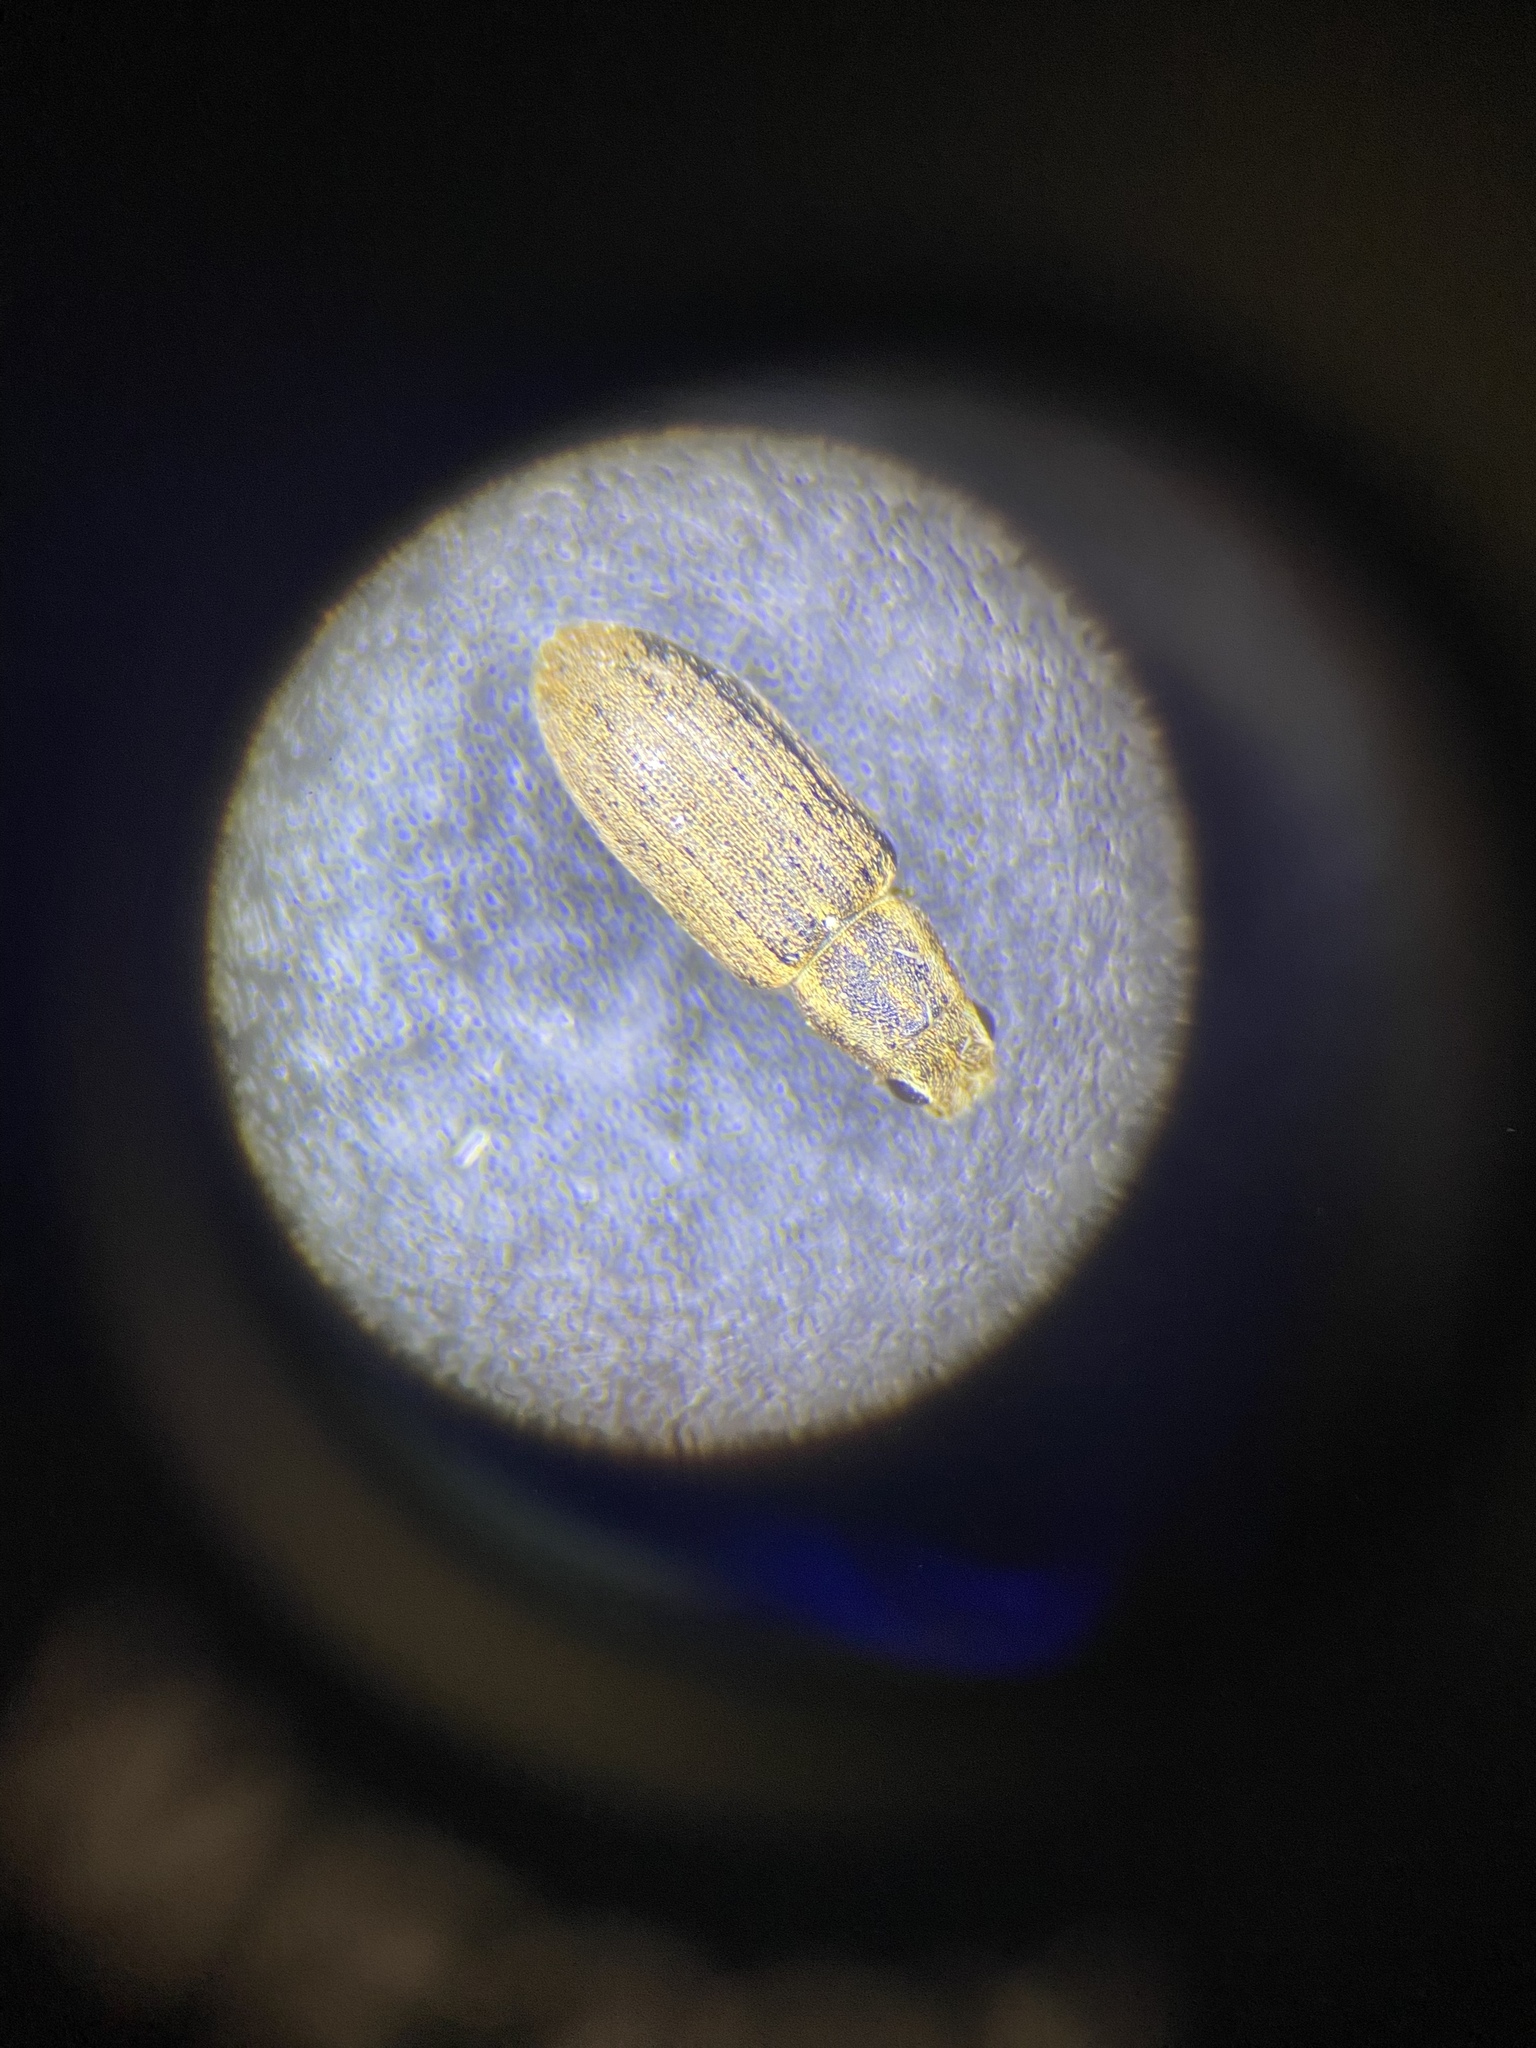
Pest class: pea_leaf_weevil